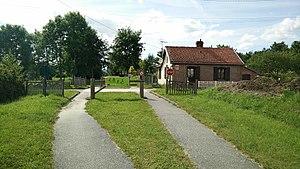
Avenue verte - Mesnières-en-Bray - Ancien passage à niveau
Mesnières-en-Bray est une commune française située dans le département de la Seine-Maritime en région Normandie, connue pour son château Renaissance.